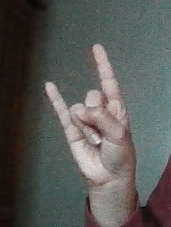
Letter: la